Paul Winfield

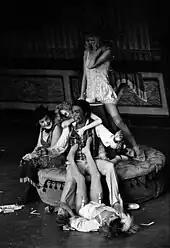
Winfield in a 1972 production of "The Threepenny Opera"

Winfield gained a new segment of fans for his brief but memorable roles in several science fiction television series and films. Winfield portrayed Starfleet starship Captain Terrell, an unwilling minion of the villain Khan, in "," and Lieutenant Ed Traxler, a friendly but crusty cop partnered with Lance Henriksen in "The Terminator". In 1996, he was in the 'name' ensemble cast in Tim Burton's comic homage to 1950s science fiction "Mars Attacks!", playing the complacently self-satisfied Lt. General Casey. On the small screen, Winfield appeared in the "" episode "Darmok" as Dathon, an alien captain who communicates in allegories. He appeared in the second season "Babylon 5" episode "Gropos" as General Richard Franklin, the father of regular character Dr. Stephen Franklin, and on the fairy tale sitcom "The Charmings" as The Evil Queen's wisecracking Magic Mirror. Winfield also portrayed Julian Barlow in the last two seasons of the TV series "227".